Tru Collins

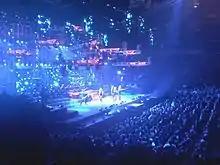
Tru Collins and Jodi Katz.

As a singer, she performed with Grammy-winning soul singer Latrice Varrett, opening for Aretha Franklin at the Nokia Theatre Times Square in 2009. In 2010, she joined Atlantic Records' multi-platinum progressive rock band Trans-Siberian Orchestra as a vocalist, touring arenas across North America and promoting the band performing acoustic guitar/vocal solos live on numerous rock radio stations. That year, TSO reached #12 on the Billboard charts for American Arena Tours, beating Taylor Swift and Justin Bieber. The tour grossed $47,395,108 and sold out 51 arenas.